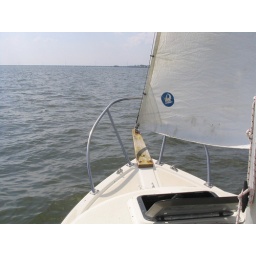
View from front of the sail boat. Rats Nest Road is on the right and the hw-11 bridge is in the distance.